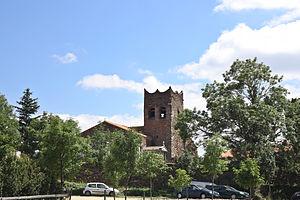
Village de La Bastide, l'église
La Bastide est une commune française située dans le département des Pyrénées-Orientales, en région Occitanie.
L'église Saint-Michel de La Bastide est une église romane située à La Bastide, dans le département français des Pyrénées-Orientales.